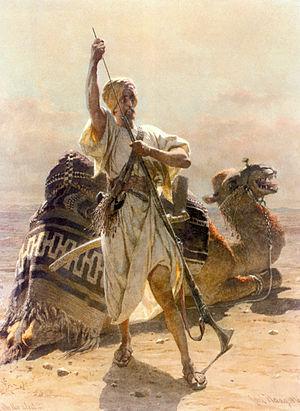
Carl Haag est un peintre allemand de la cour du Duché de Saxe-Cobourg et Gotha. Grand voyageur, il se fit une réputation par ses peintures orientalistes minutieuses et élaborées.